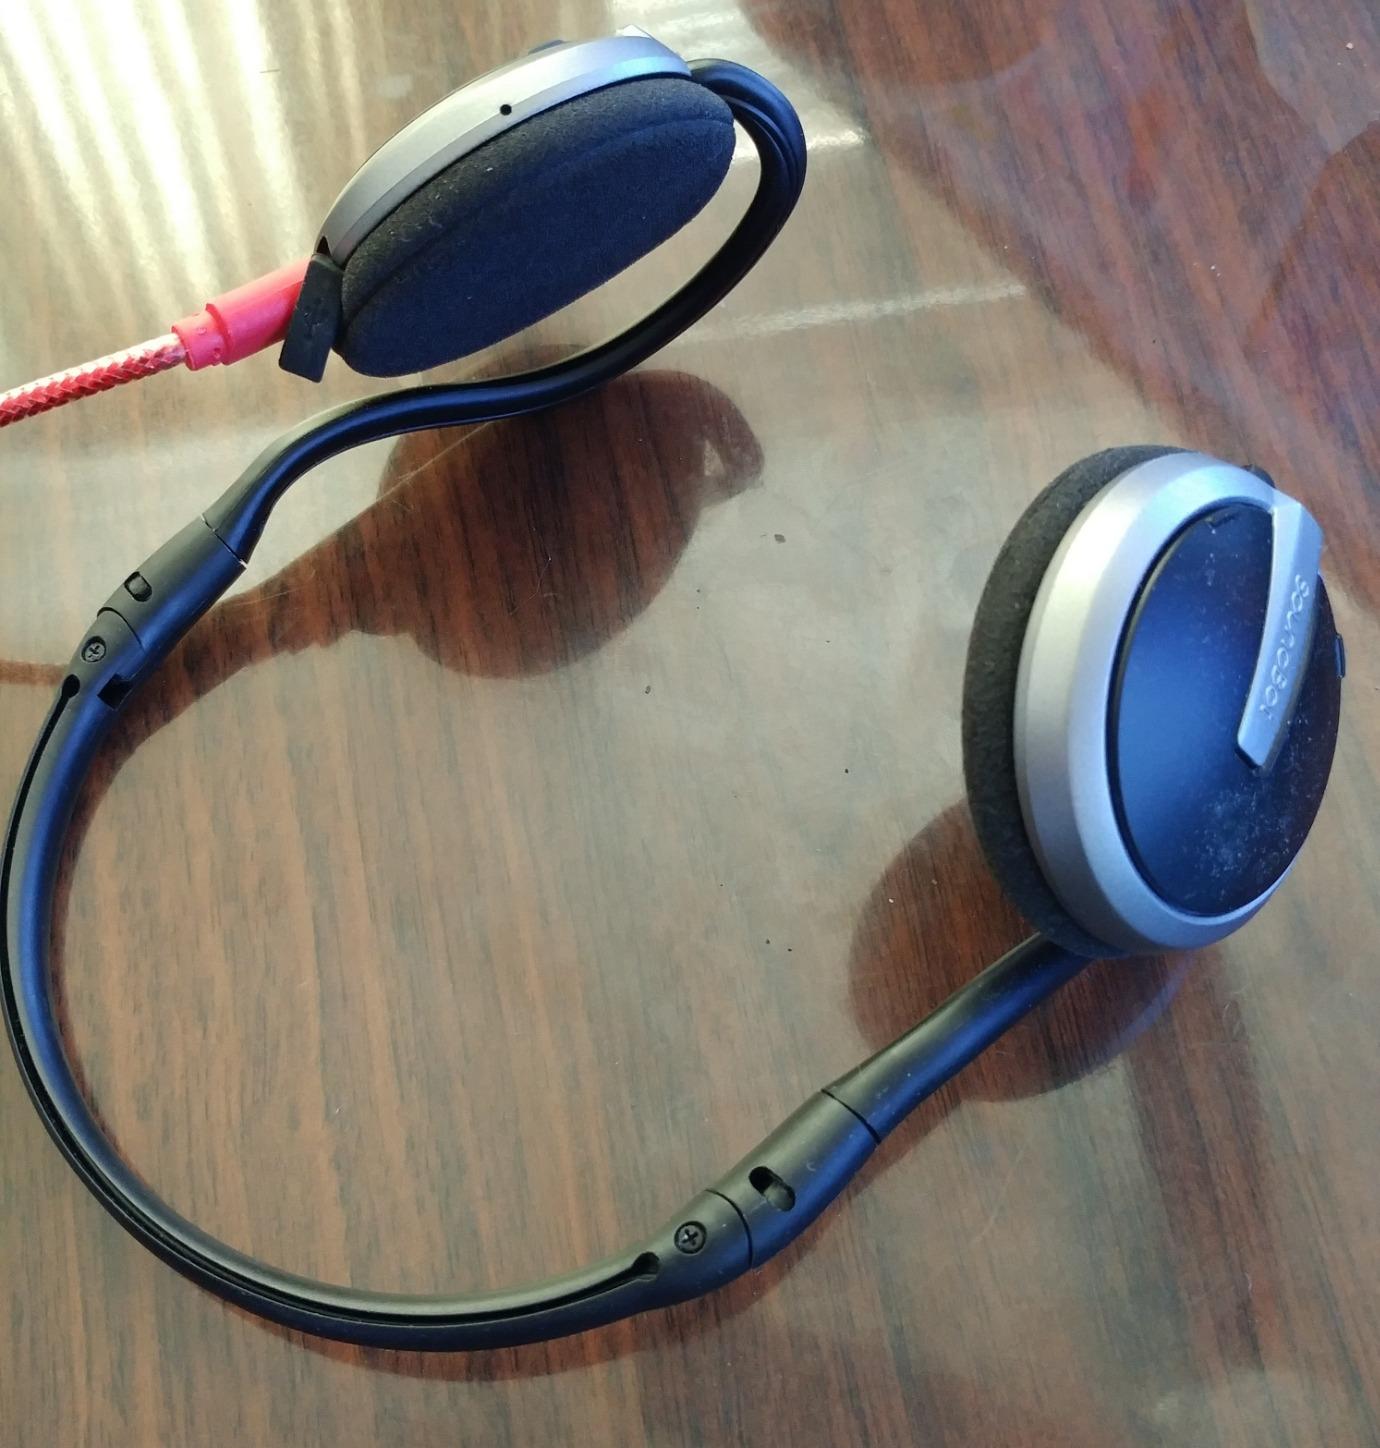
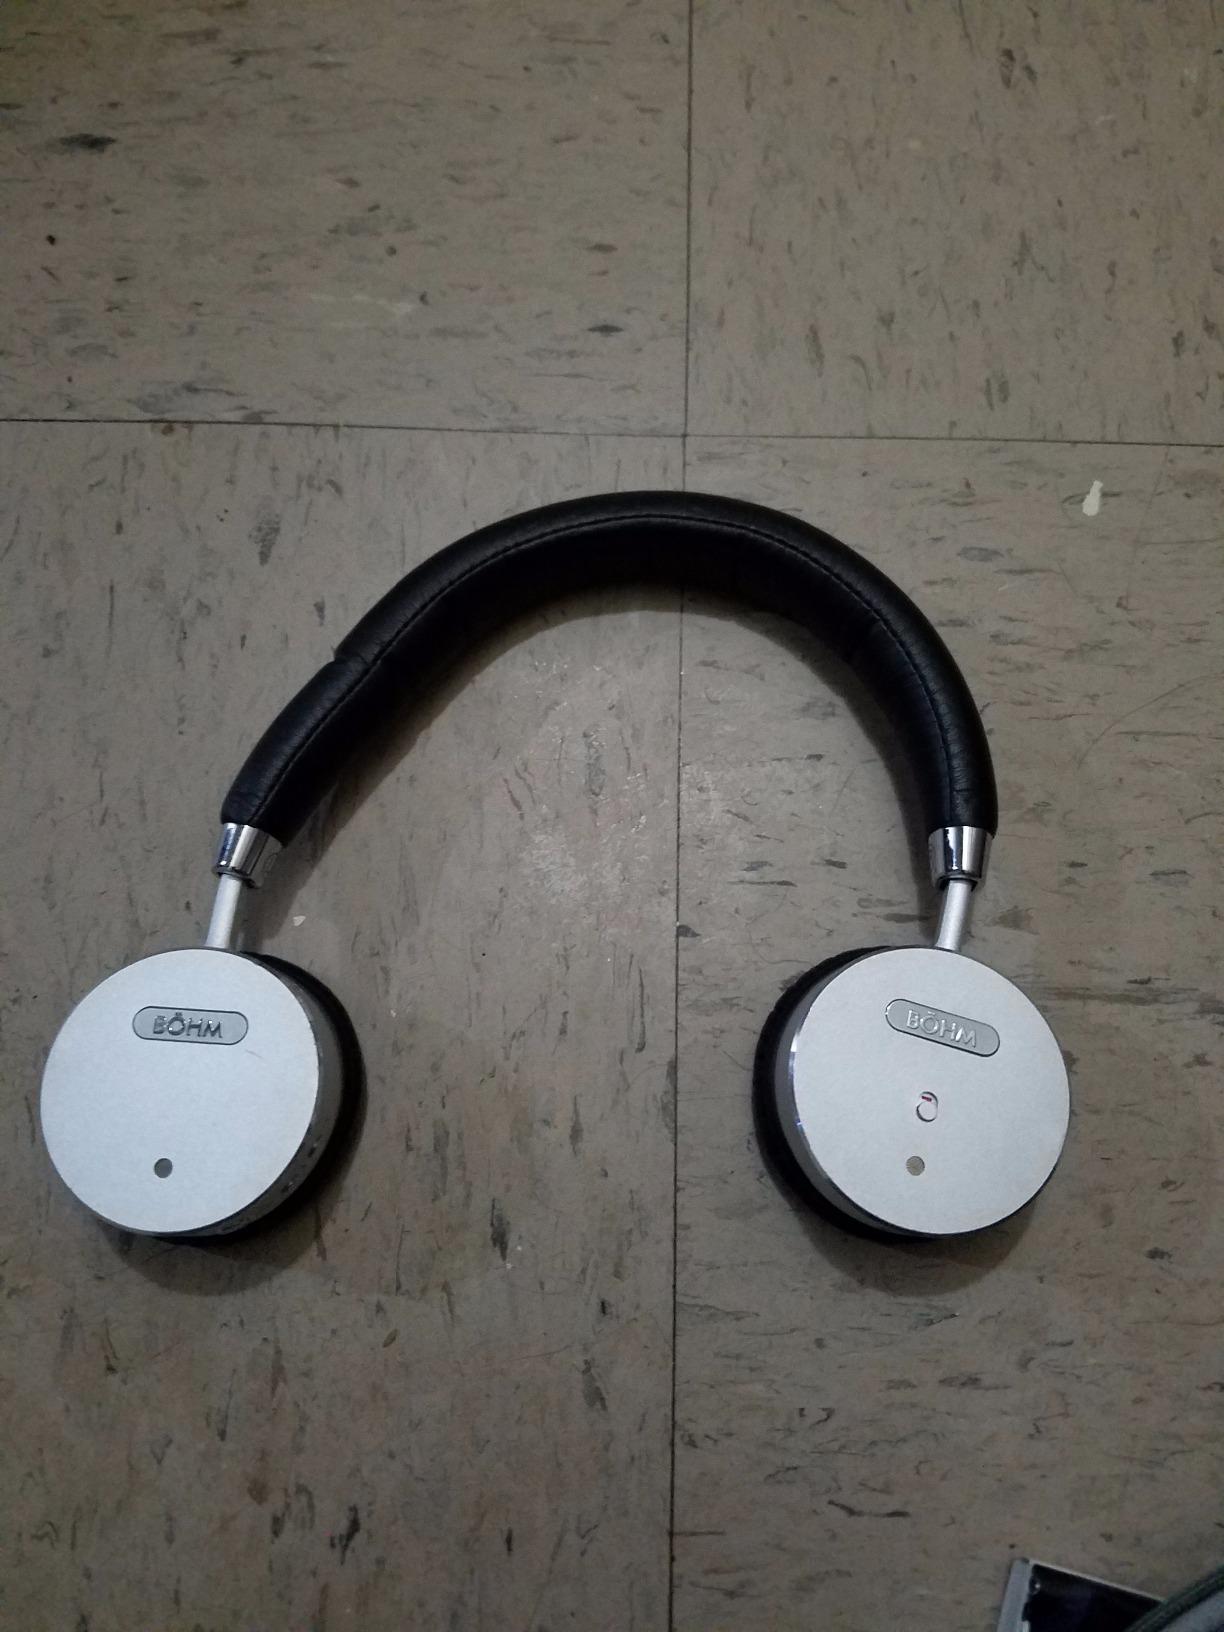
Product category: headphones
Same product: no